Richard Quain (English surgeon)

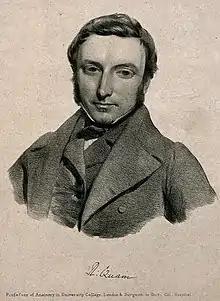
Portrait. Credit: Wellcome Library

Richard Quain (July 1800 – 15 September 1887) was an English anatomist and surgeon, born at Fermoy, Ireland, a brother of Jones Quain. He studied medicine in London and in Paris. He was appointed demonstrator in 1828 and professor of anatomy in 1832 at the University of London (now University College London), resigning in 1850, and assistant surgeon in 1834 and surgeon in 1848 to the North London Hospital, from which he resigned in 1866. He was president of the Royal College of Surgeons in 1868.